American Indian Wars

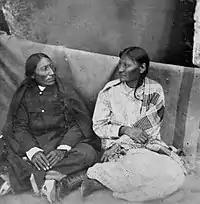
Mochi (right), a Southern Cheyenne in Black Kettle's camp, became a warrior after her experiences at the Sand Creek massacre

The Dakota War of 1862 (more commonly called the Sioux Uprising of 1862 in older authorities and popular texts) was the first major armed engagement between the U.S. and the Sioux (Dakota). After six weeks of fighting in Minnesota, led mostly by Chief Taoyateduta (aka, Little Crow), records conclusively show that more than 500 U.S. soldiers and settlers died in the conflict, though many more may have died in small raids or after being captured. The number of Sioux dead in the uprising is mostly undocumented. After the war, 303 Sioux warriors were convicted of murder and rape by U.S. military tribunals and sentenced to death. Most of the death sentences were commuted by President Lincoln, but on December 26, 1862, in Mankato, Minnesota, 38 Dakota Sioux men were hanged in what is still today the largest penal mass execution in U.S. history.